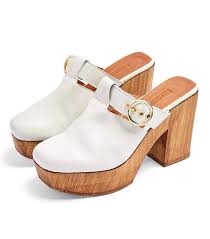
Label: Clog